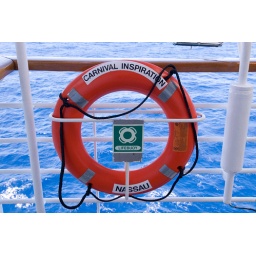
I love how blue the water is in this shot.